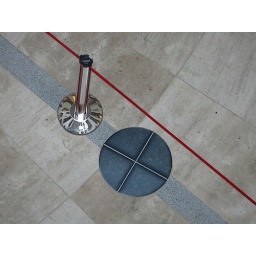
4425 / library patrons directed by red ribbon and blue compass rose